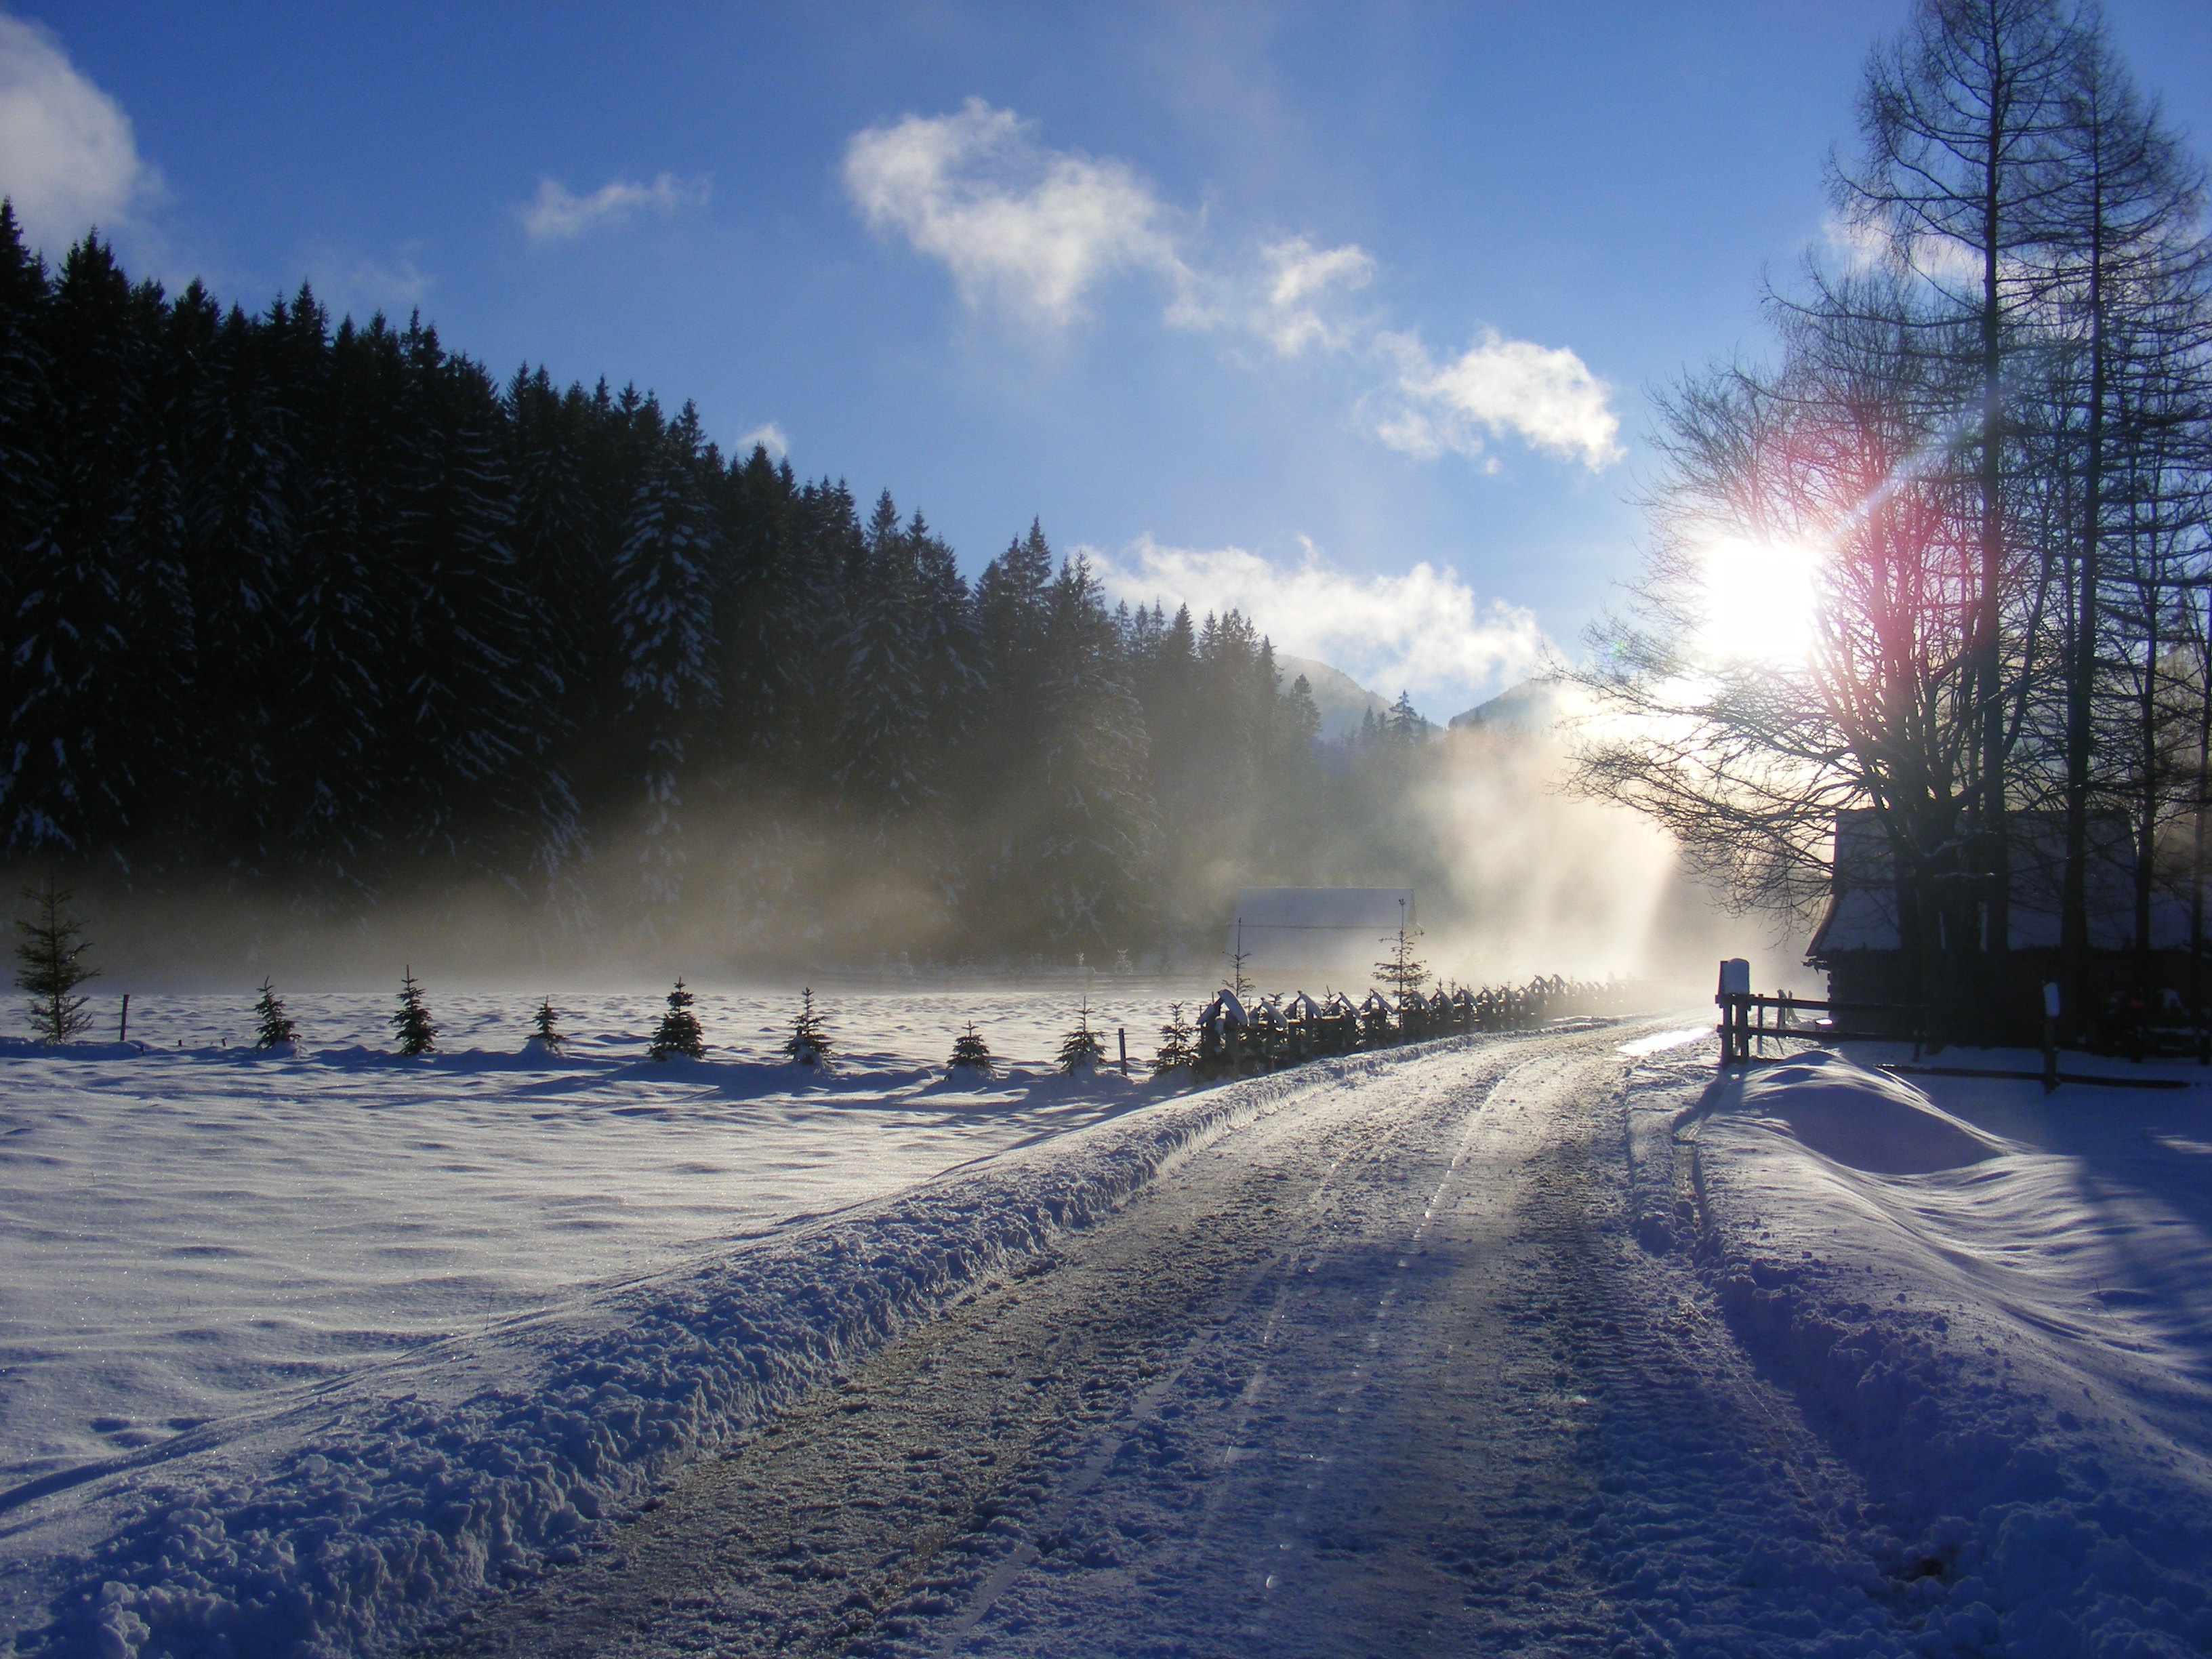
tree, snow, winter, sunlight, morning, frost, ice, evening, weather, season, mountains, poland, blizzard, tatry, freezing, chocho owska valley, tatra mountains in winter, atmospheric phenomenon, atmosphere of earth